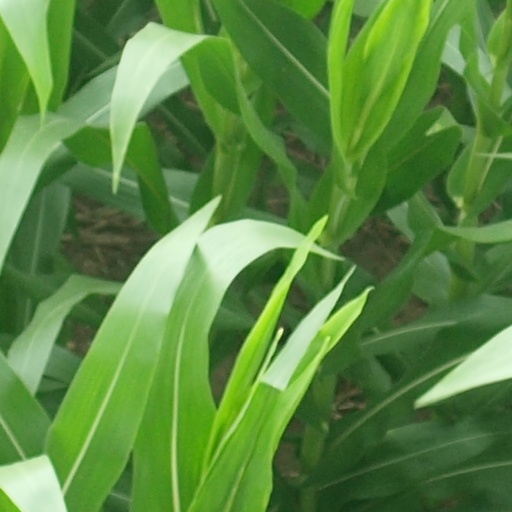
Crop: maize; corn